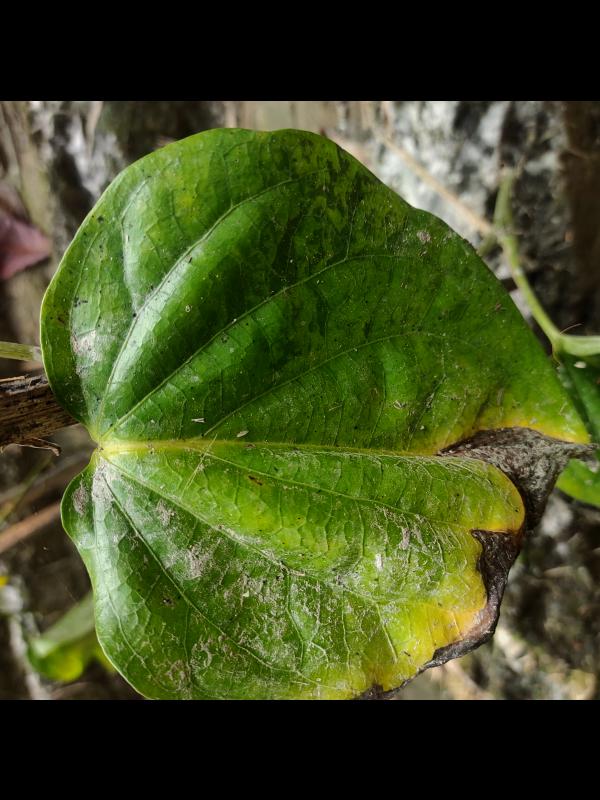
Label: Fungal_Brown_Spot_Disease